Francis Webster

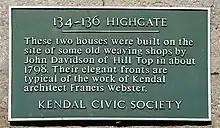
Plaque

Kendal Civic Society has put plaques commemorating Francis Webster on several of the buildings he designed.